Heinkel He 111

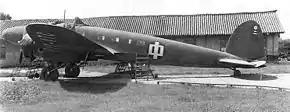
A re-engined Chinese He 111A with radial engines

The first prototype, He 111 V1 (W.Nr. 713, D-ADAP), flew from Rostock-Marienehe on 24 February 1935. It was followed by the civilian-equipped V2 and V4 in May 1935. The V2 (W.Nr. 715, D-ALIX) used the bomb bay as a four-seat "smoking compartment", with another six seats behind it in the rear fuselage. V2 entered service with Deutsche Luft Hansa in 1936, along with six other newly built versions known as the He 111C. The He 111 V4 was unveiled to the foreign press on 10 January 1936. Nazi propaganda inflated the performance of the He 111C, announcing its maximum speed as ; in reality its performance stood at . The He 111 C-0 was a commercial version and took the form of the V4 prototype design. The first machine was designated D-AHAO ""Dresden"". It was powered by the BMW VI engine and could manage a range (depending on the fuel capacity) of and a maximum speed of . The wing span on the C series was . The fuselage dimensions were in the He 111 V1, but changed in the C to . The Jumo 205 diesel powerplant replaced the BMW VI. Nevertheless, the maximum speed remained in the bracket. This was increased slightly when the BMW 132 engines were introduced.